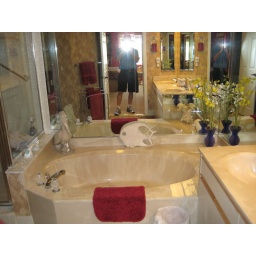
This picture shows more clearly the tub in the master bath room and the mirrors that line the walls.